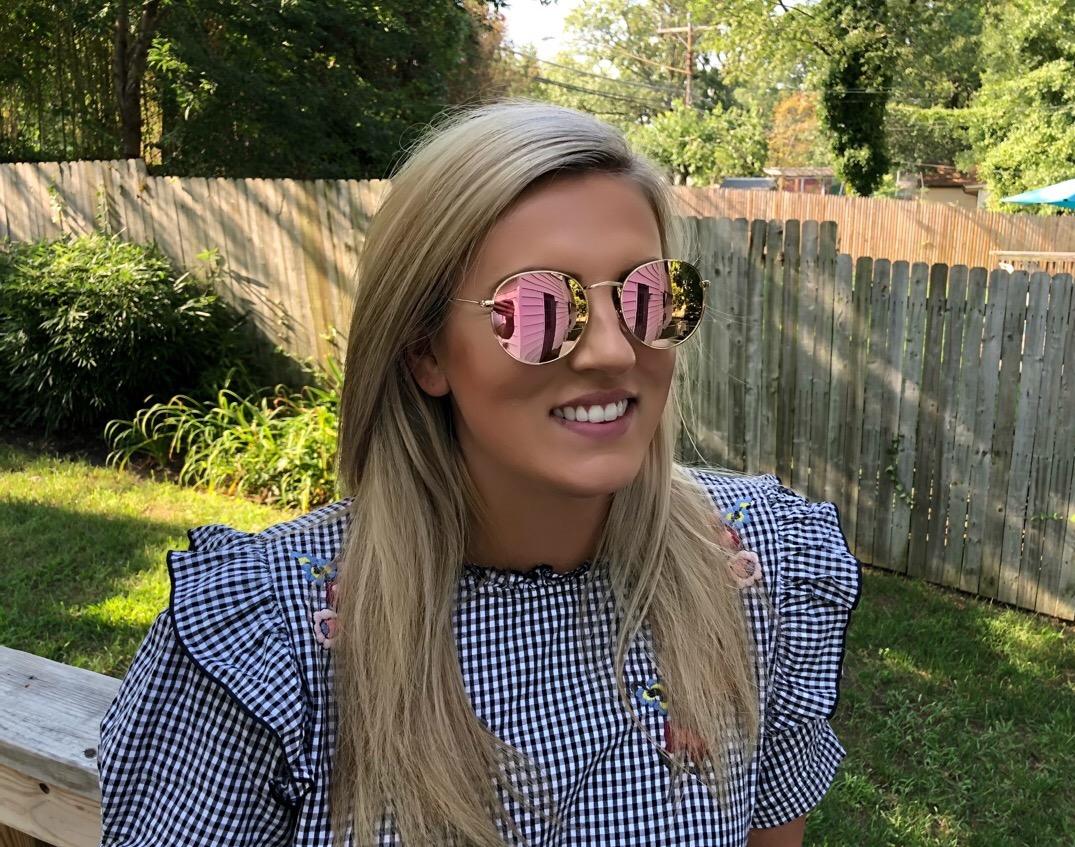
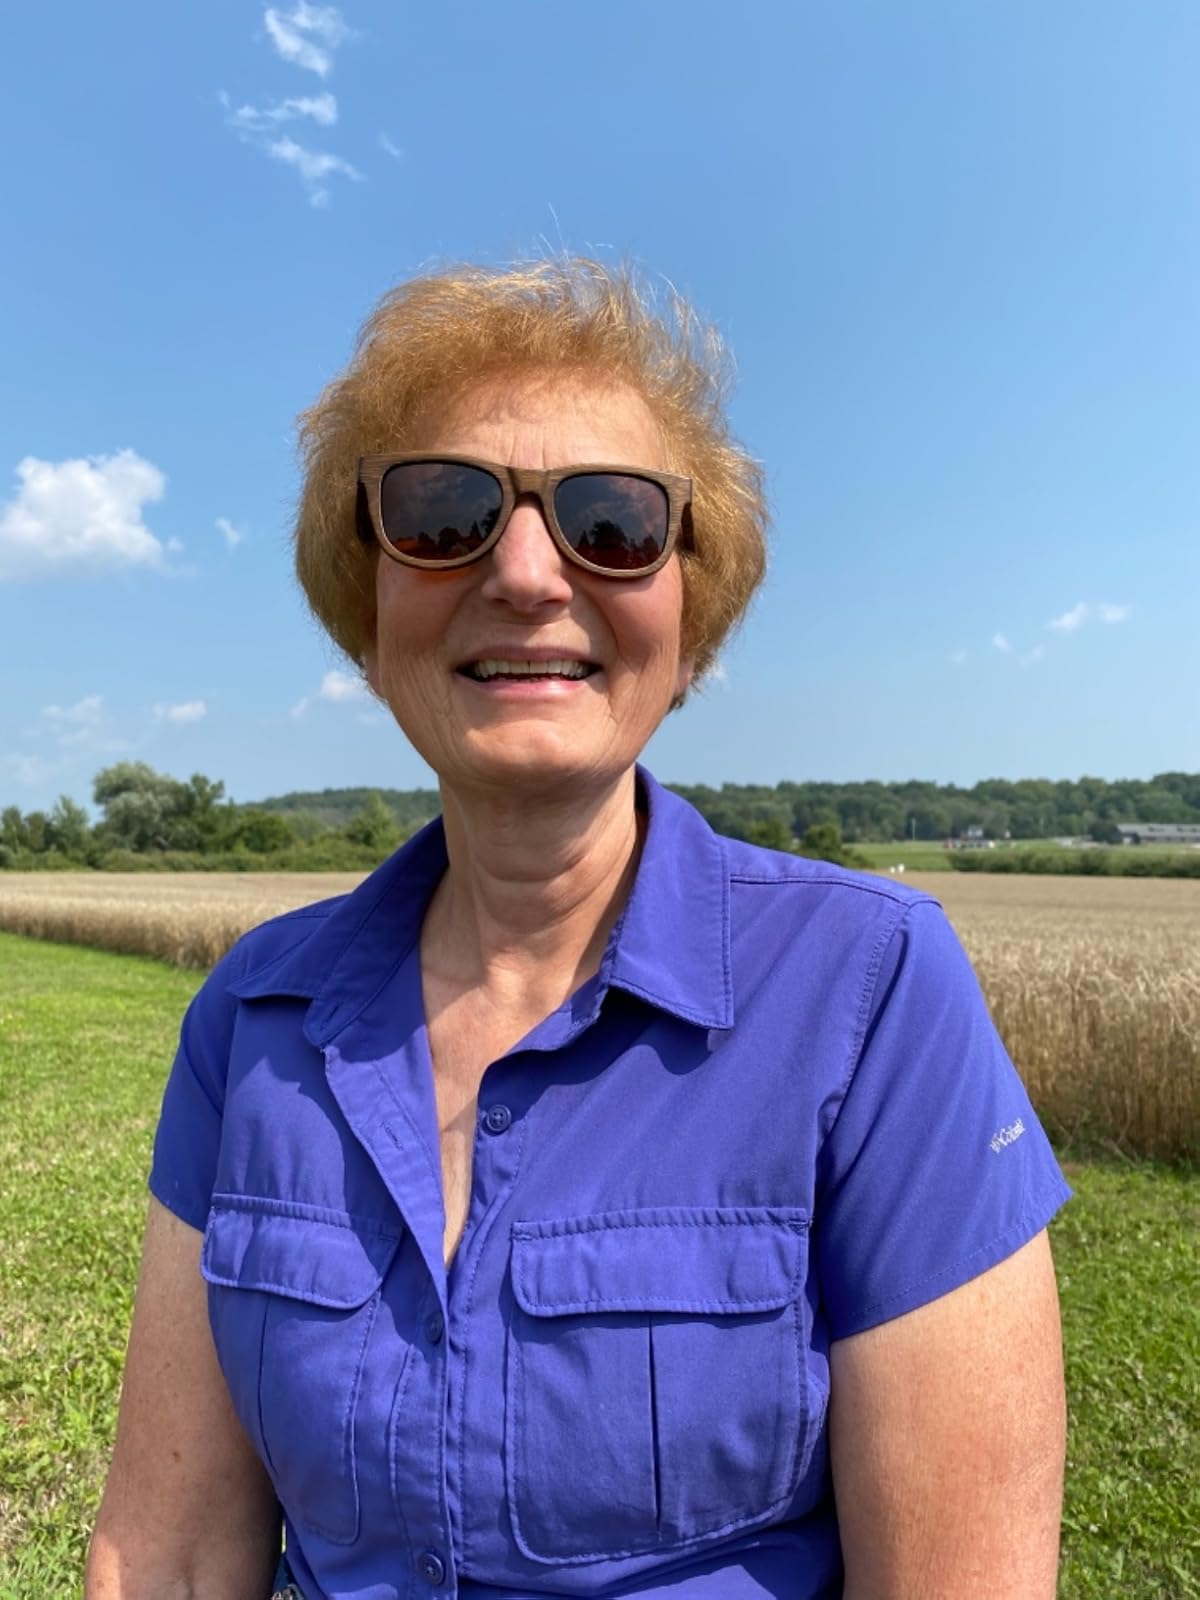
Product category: accessories_sunglasses
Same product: no